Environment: real
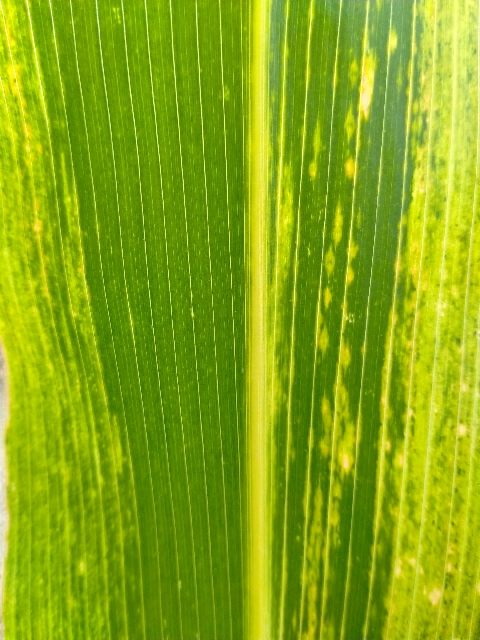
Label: lethal_necrosis